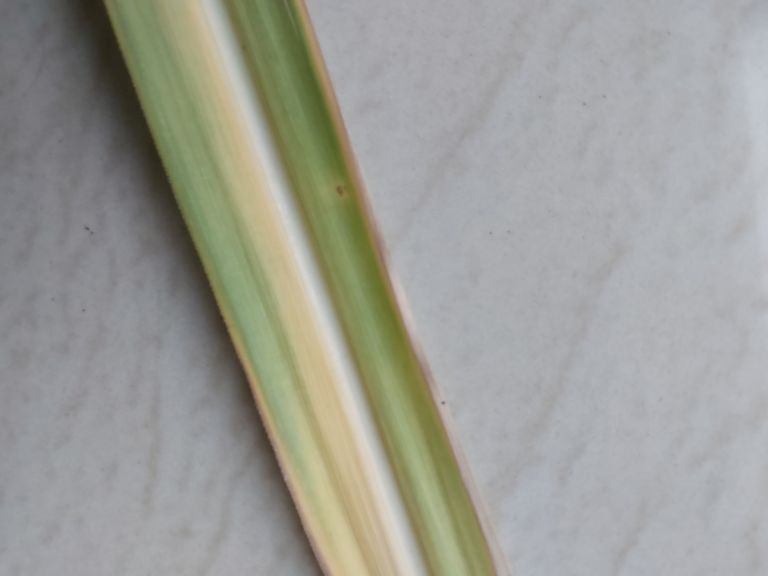
Label: Yellow Leaf